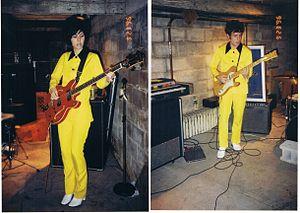
The Make-Up, plus connu sous le nom de Make-Up, est un groupe de post-punk américain, originaire de Washington, D.C.. Formé en 1995, il est composé à l'origine de Ian Svenonius au chant, James Canty à la guitare, Steve Gamboa à la batterie et Michelle Mae à la basse, le groupe est rejoint en 1999 par un cinquième membre, Alex Minoff, qui intègre la formation jusqu'à sa dissolution au début de l'année 2000. Le groupe se reforme en 2012 à l'occasion du festival All Tomorrow’s Parties’ I’ll Be Your Mirror festival et se produit occasionnelement sur scène.